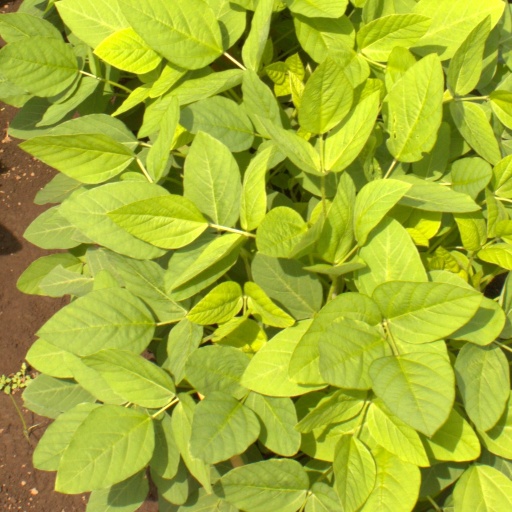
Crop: soybean